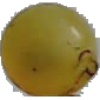
Label: white_grape